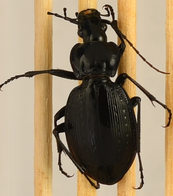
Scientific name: Dicaelus teter
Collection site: Mountain Lake Biological Station NEON (MLBS), plot MLBS_010